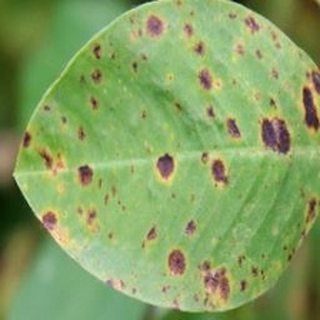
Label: groundnut_late_leaf_spot